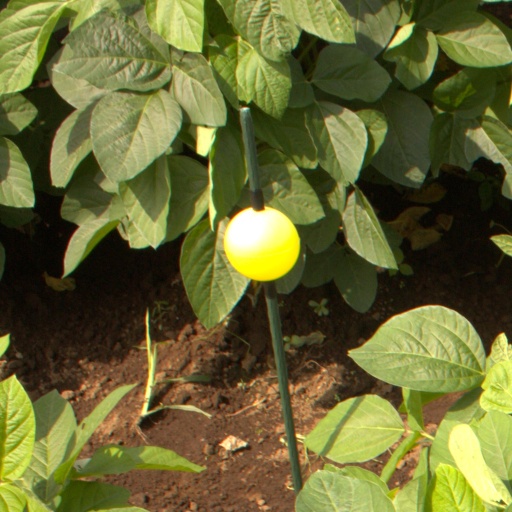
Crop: soybean